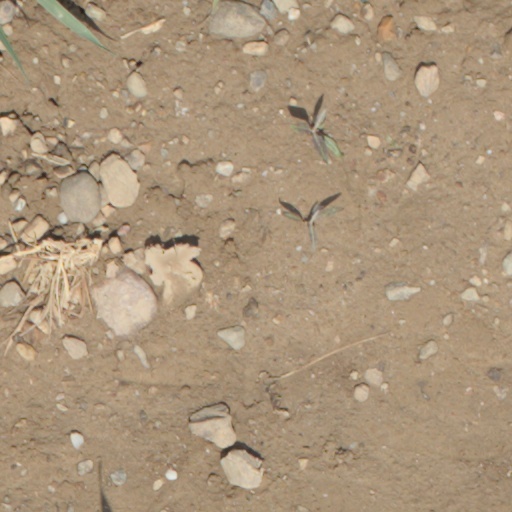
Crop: wheat